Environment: lab
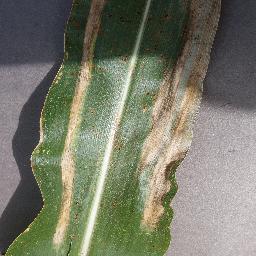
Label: northern_corn_leaf_blight